Connect4Climate

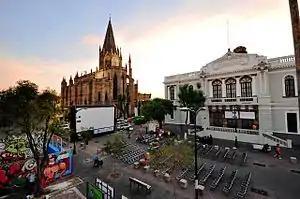
Guadalajara Film Festival

Film4Climate has longstanding partnerships with the Venice Production Bridge, Cannes’ Marché du Film, and Guadalajara International Film Festival, where they have organized panels, hosted screenings, and brought the climate conversation to the heart of the largest film industry gatherings. In partnership with Italian post-production house LaserFilm, they have hosted three editions of the Film4Climate Post-Production Award, which selects a work-in-progress film with a strong sustainable message to receive a full post-production package. Film4Climate has also coordinated with film commissions and advocacy groups (such as EcoProd, PGA Green, Green Film Shooting, Green Spark, and Cine-Regio) to develop sustainable production guidelines.